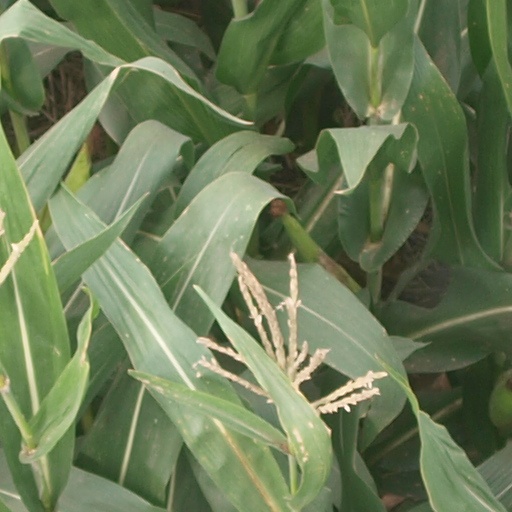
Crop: maize; corn